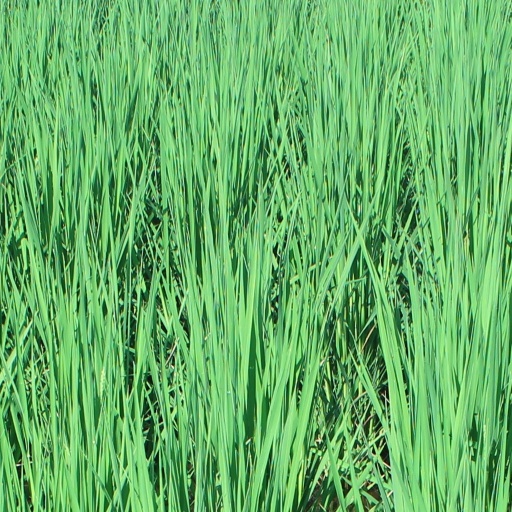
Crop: rice